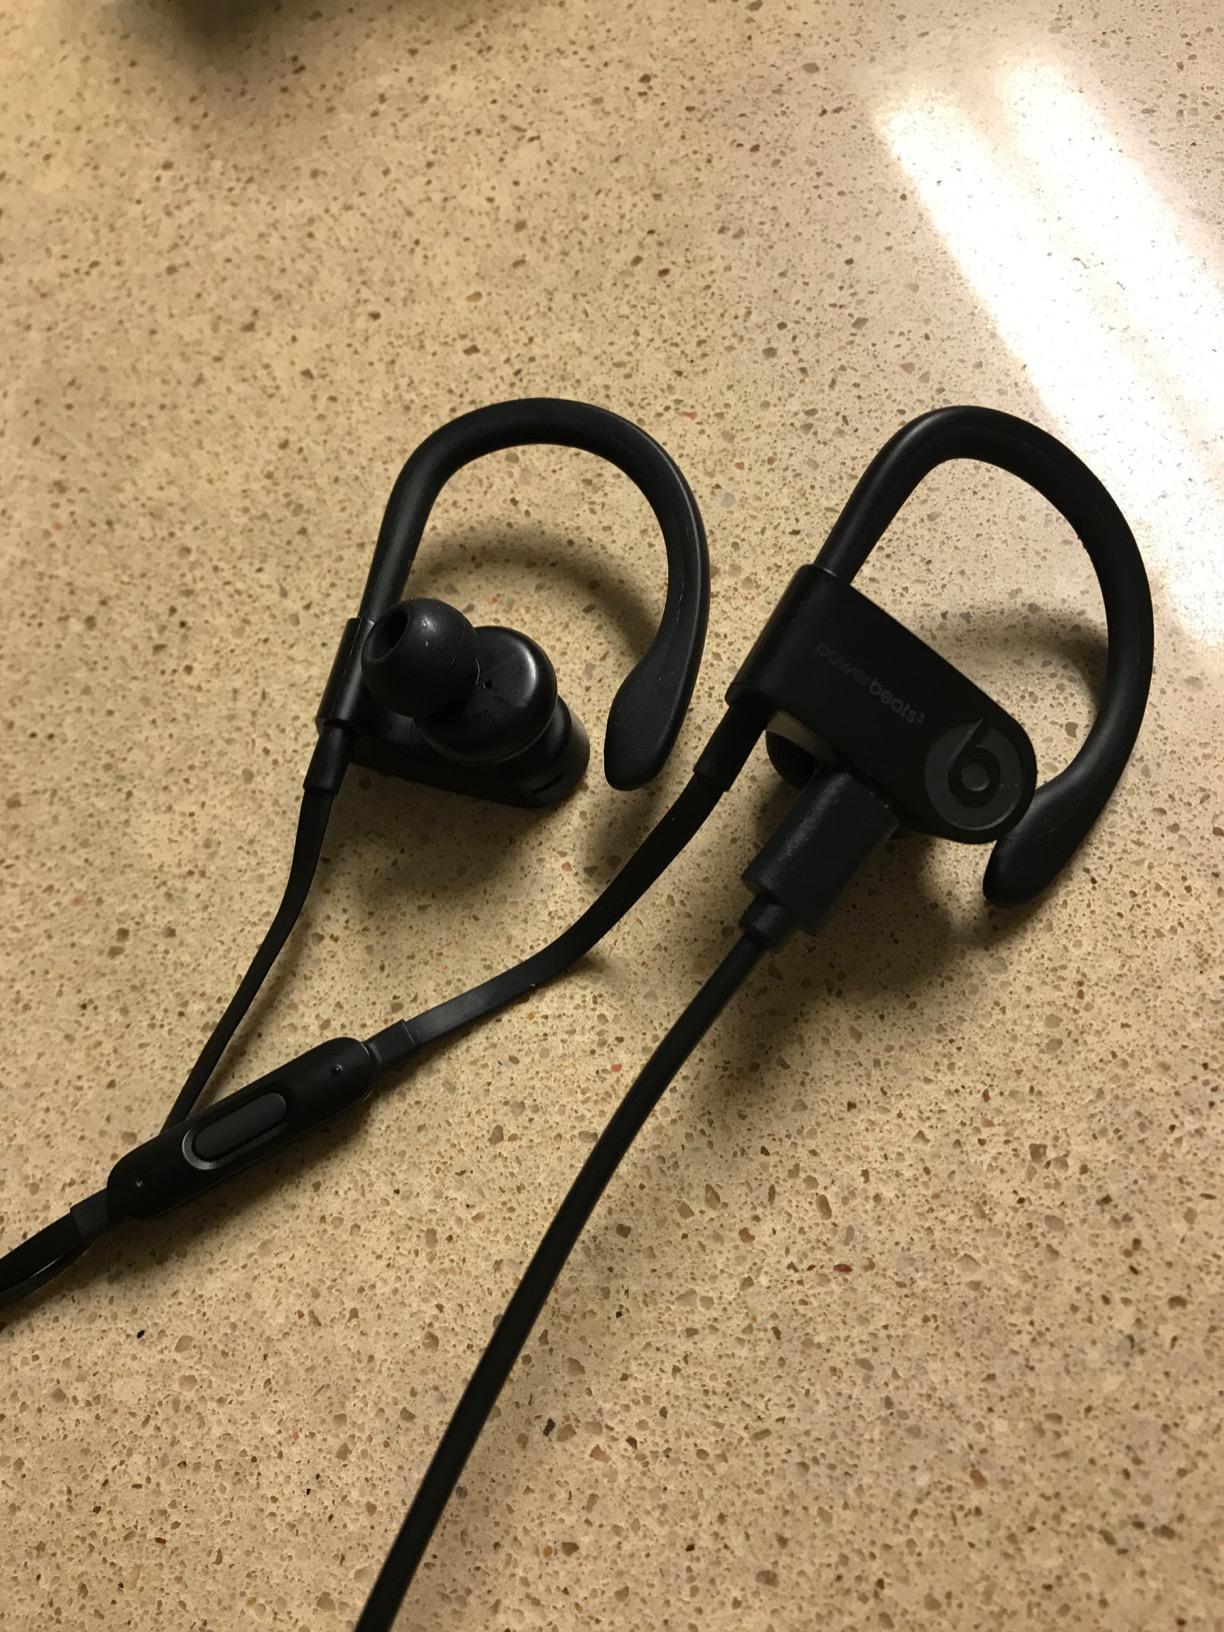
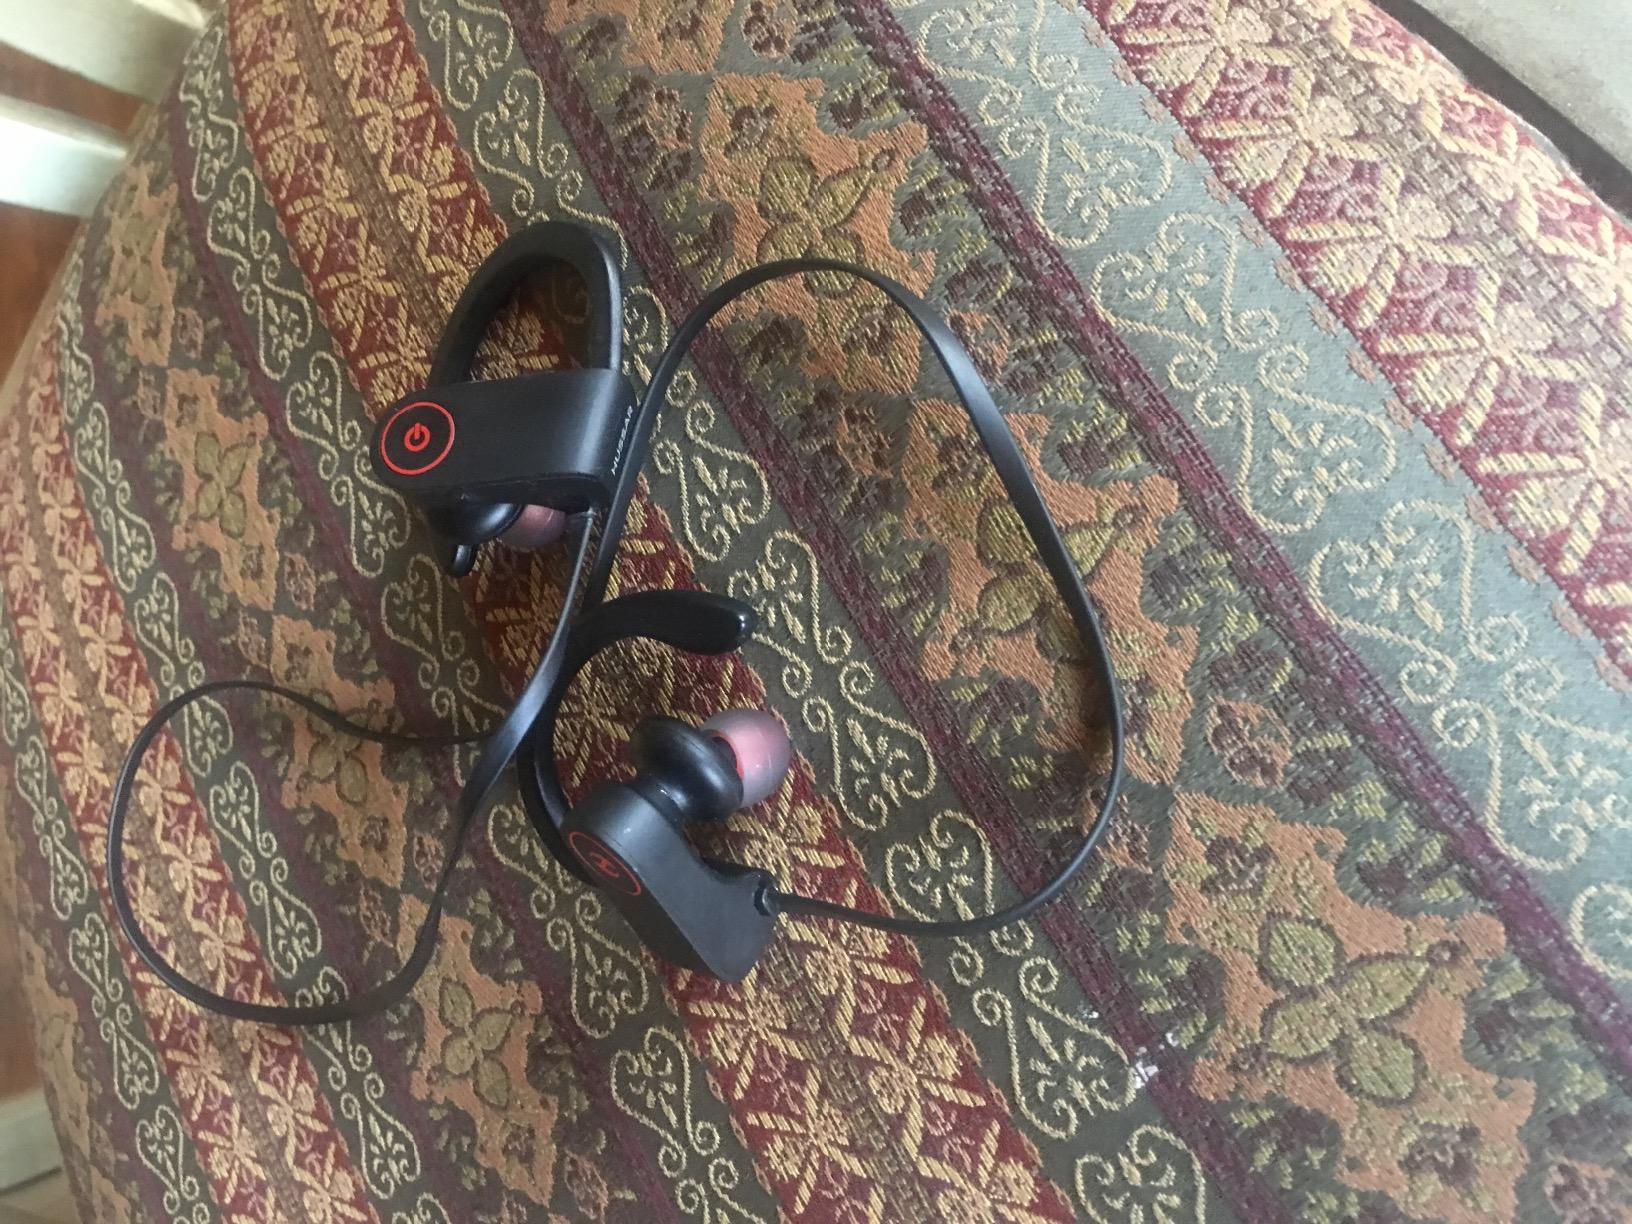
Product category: headphones
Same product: no